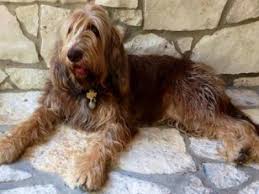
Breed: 217-n000014-otterhound